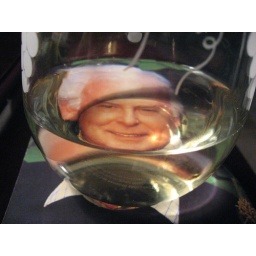
face in a glass